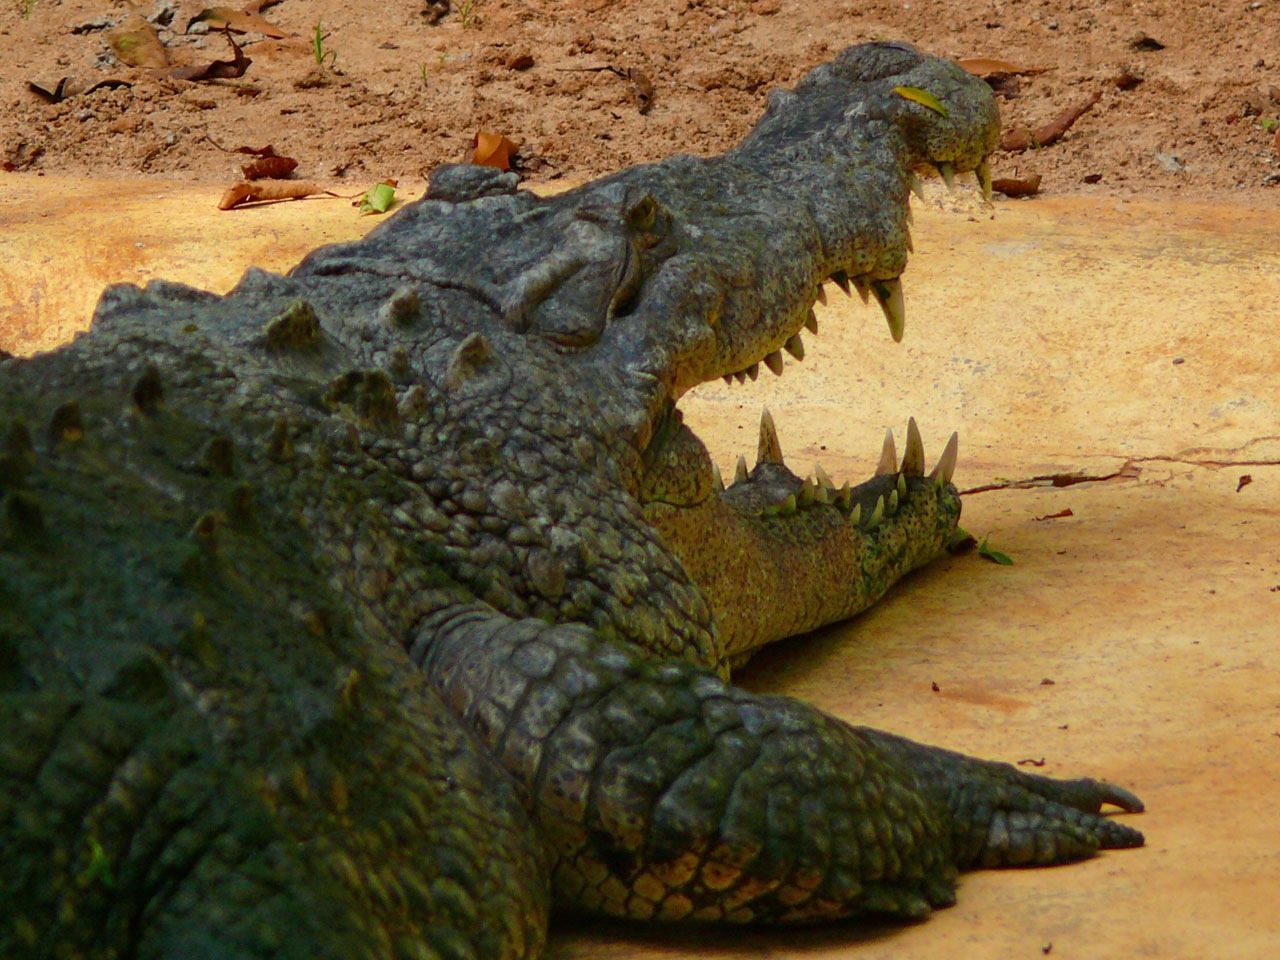
crocodile, crocodilia, nile crocodile, reptile, vertebrate, fauna, american alligator, wildlife, alligator, common snapping turtle